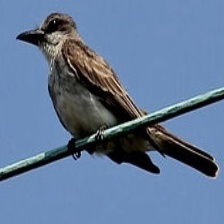
Species: GRAY KINGBIRD
Scientific name: TYRANNUS DOMINICENSIS